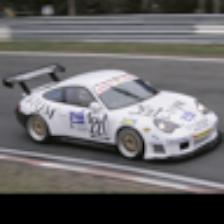
Label: NonHuman